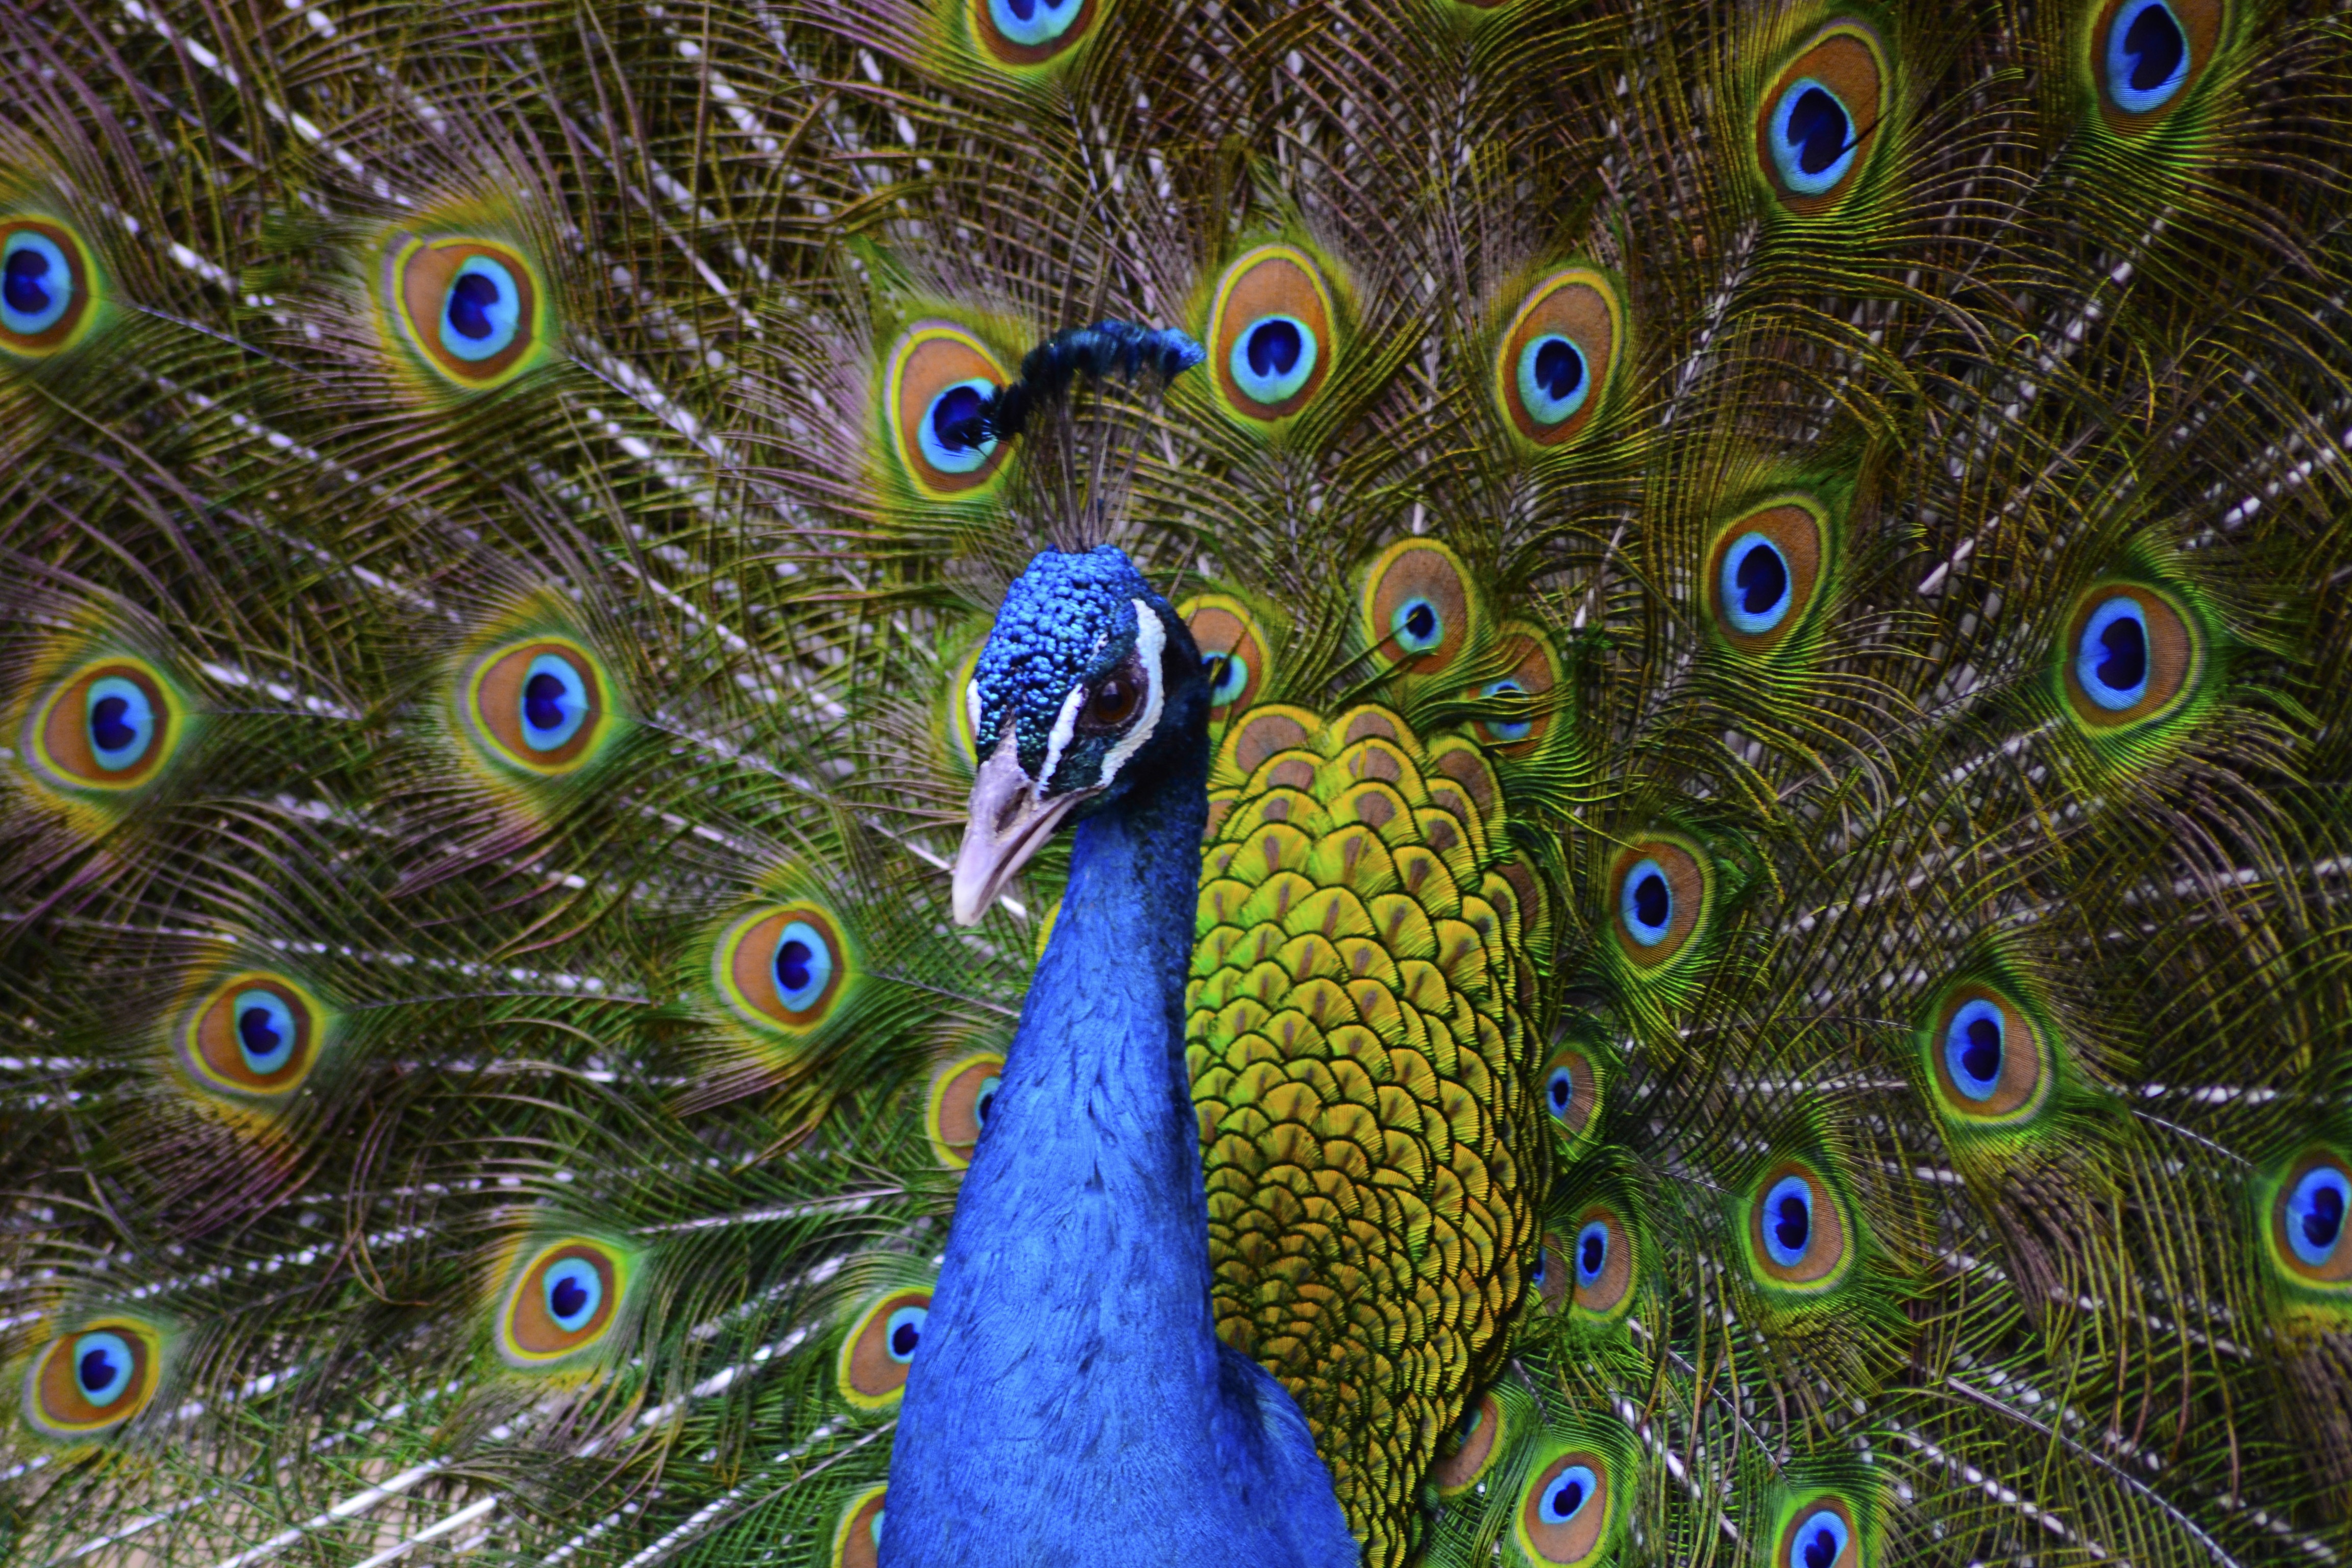
nature, bird, wing, animal, wildlife, pet, beak, biology, fauna, peacock, close up, galliformes, vertebrate, domestic, peafowl, adorable, organism, marine biology